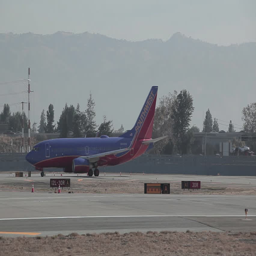
takeoff at airport on a partially cloudy morning .